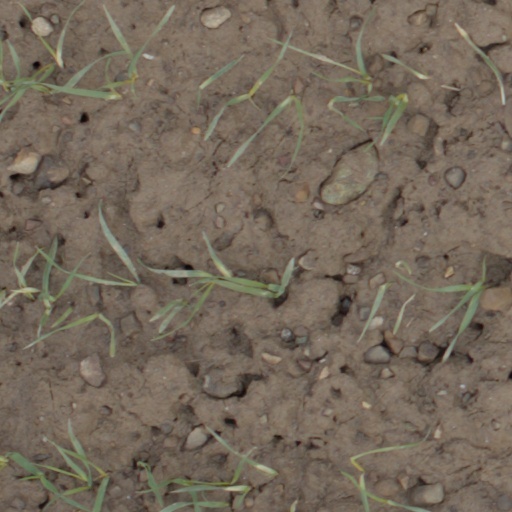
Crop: wheat